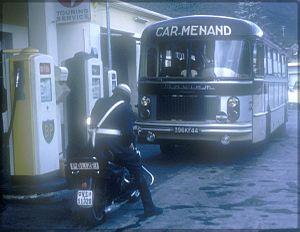
Photographie d’un bus Saviem ZR20 datant de 1965. Prise en Suisse sur la route de l’Italie.
La Société anonyme de véhicules industriels et d'équipements mécaniques ou SAVIEM est une entreprise créée le 23 décembre 1955 par la fusion de la société Latil, des poids lourds Renault et de Somua, sous la marque Saviem LRS puis Saviem.
Le Saviem ZR20 est un autocar de ligne interurbaine et de tourisme fabriqué et commercialisé par le constructeur français Saviem de 1958 à 1960. C'est l'évolution du Renault R4190